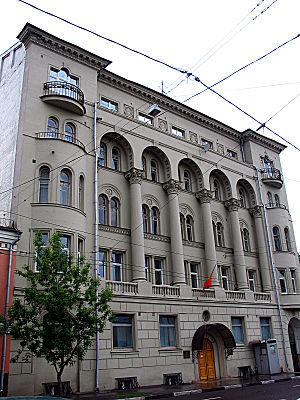
Ceci est une liste des représentations diplomatiques en Russie. En tant que plus grand pays du monde, membre permanent du Conseil de sécurité des Nations Unies, puissance régionale en Europe et en Asie et principal État successeur de l'Union soviétique, la Fédération de Russie accueille une importante communauté diplomatique dans sa capitale, Moscou. Moscou abrite 148 ambassades, de nombreux pays ont également des consulats généraux et des consulats dans tout le pays.